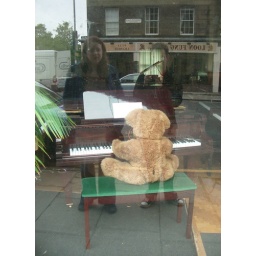
reflections of us in a shop window as a bear plays the piano